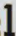
Number: 1